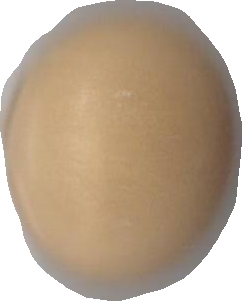
Variety: Grobogan